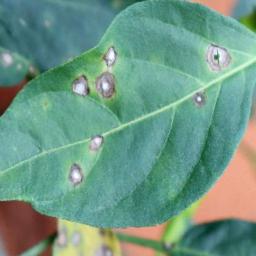
Label: cercospora